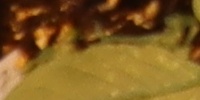
Label: Field Pea